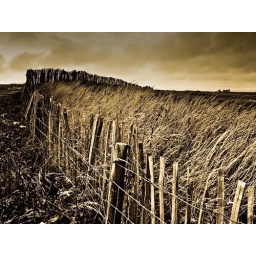
The fence line of the Royal Porthcawl Golf club with Sker house in the distance.